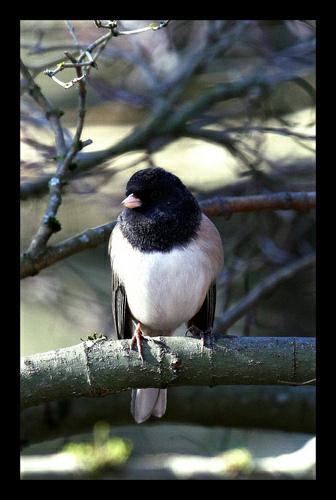
A photo of a dark eyed junco